Anarchism in Timor-Leste

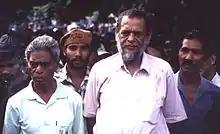
Manuel Carrascalão, one of the leaders of the East Timorese independence movement during the Indonesian occupation.

After the Carnation Revolution overthrew the Estado Novo regime and established the Third Portuguese Republic, the colonial authorities effectively abandoned East Timor, opening the door for the country's independence. After a short civil war between the Timorese Democratic Union (UDT) and the Revolutionary Front for an Independent East Timor (FRETILIN), East Timor unilaterally declared independence from Portugal. However, this independence was cut short by the invasion and occupation of East Timor by Suharto's New Order regime, annexing the country into Indonesia. The occupation saw the genocide of over 100,000 Timorese people, with some estimates placing the number as high as 300,000.